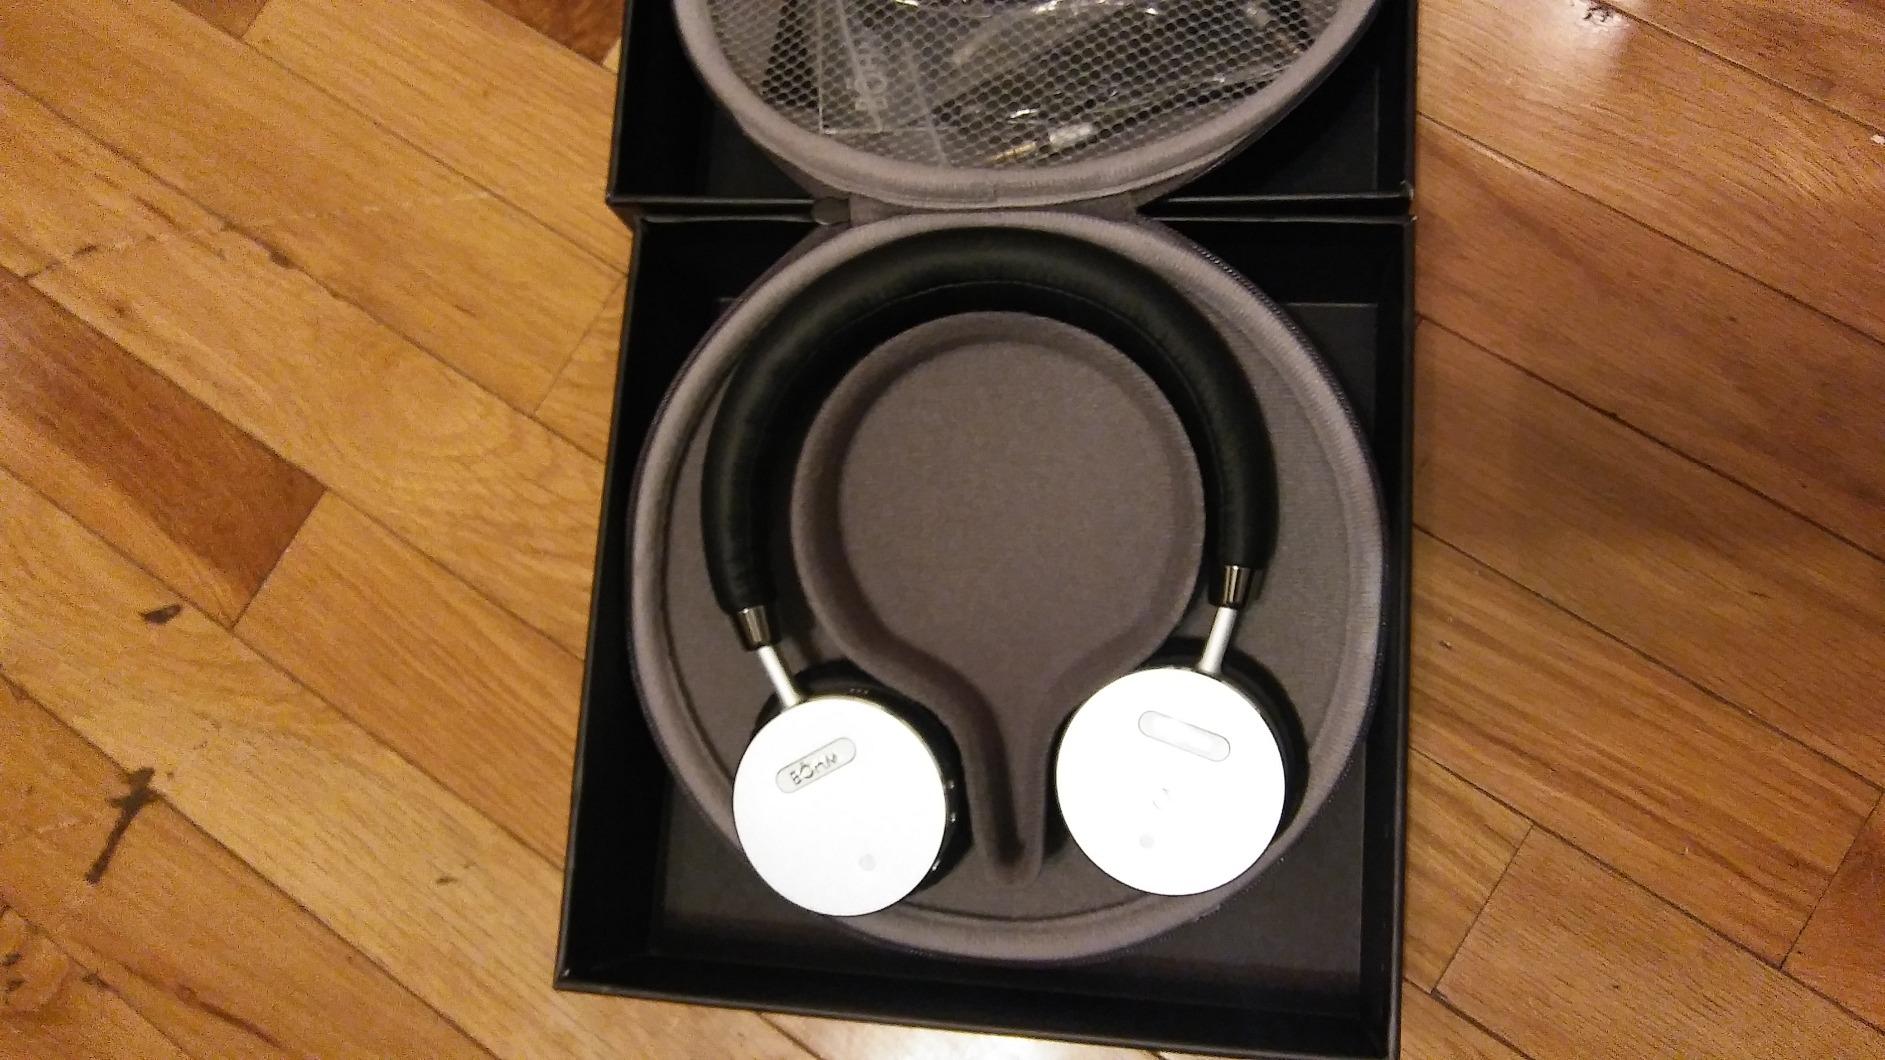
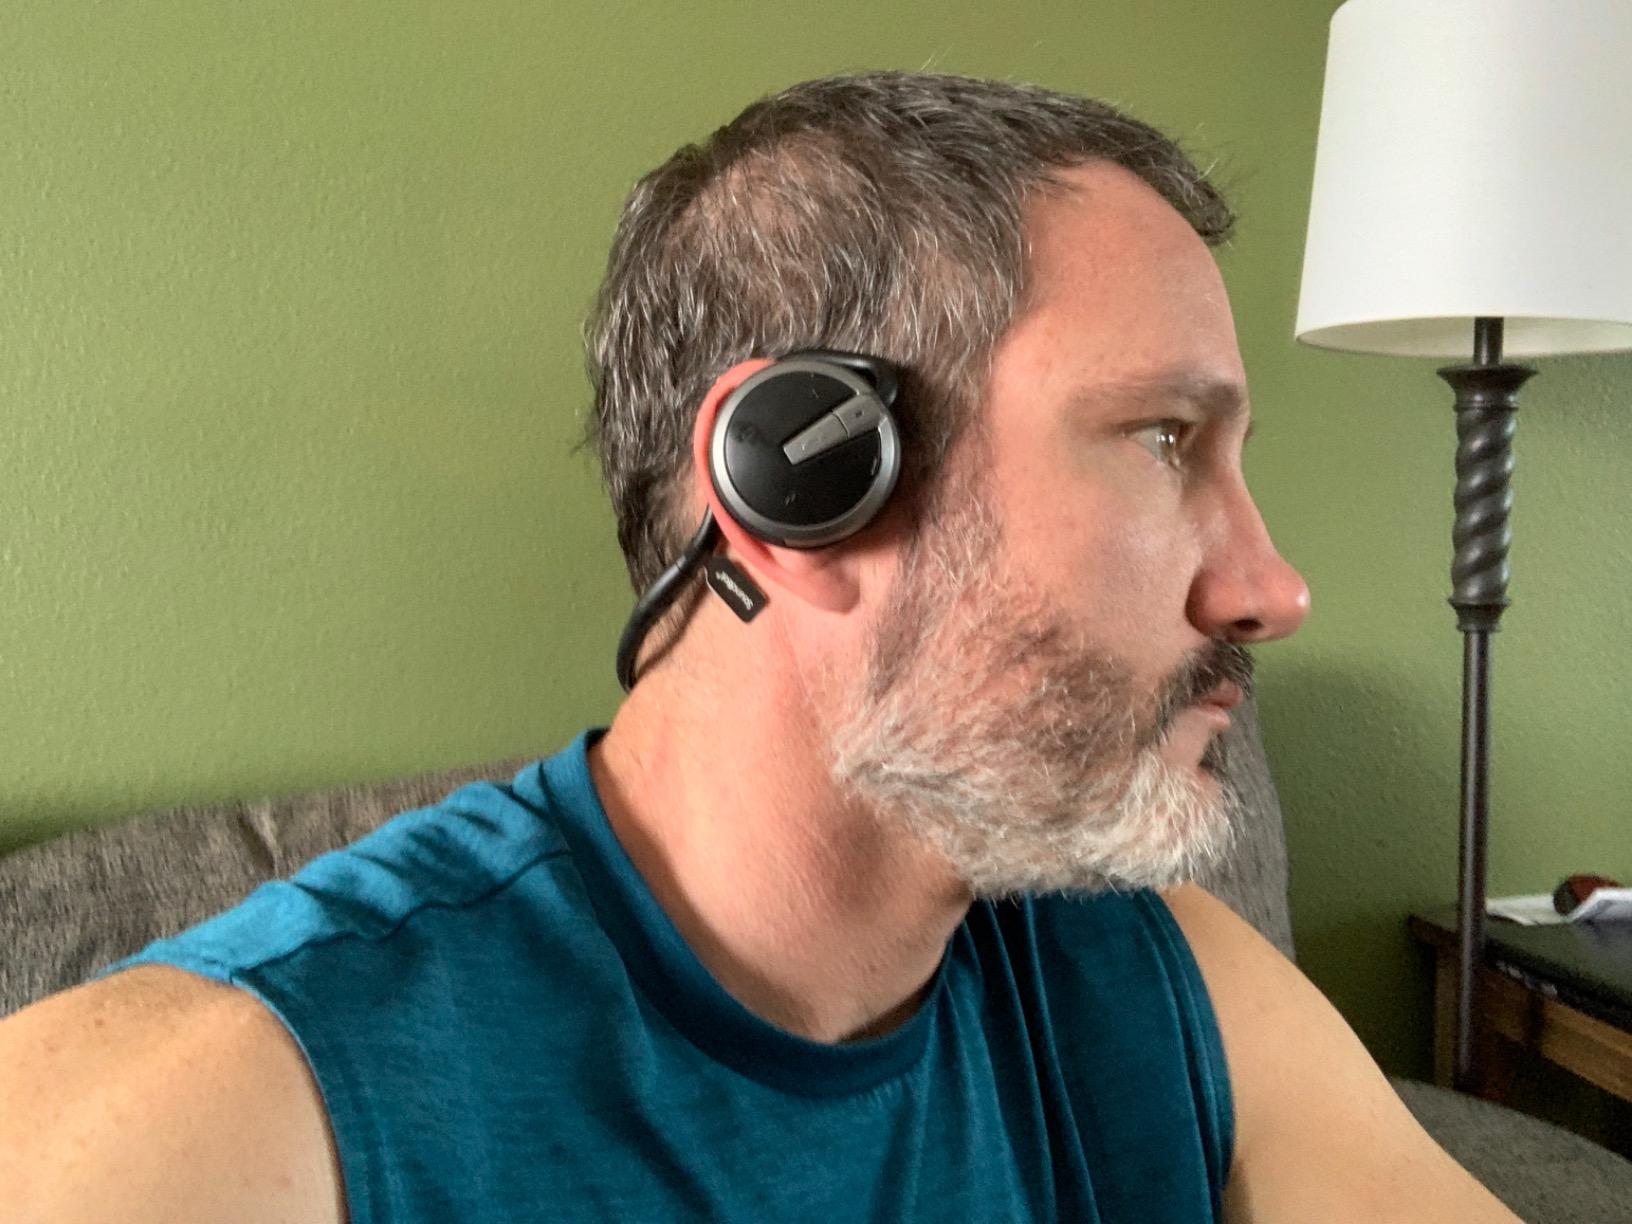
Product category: headphones
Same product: no